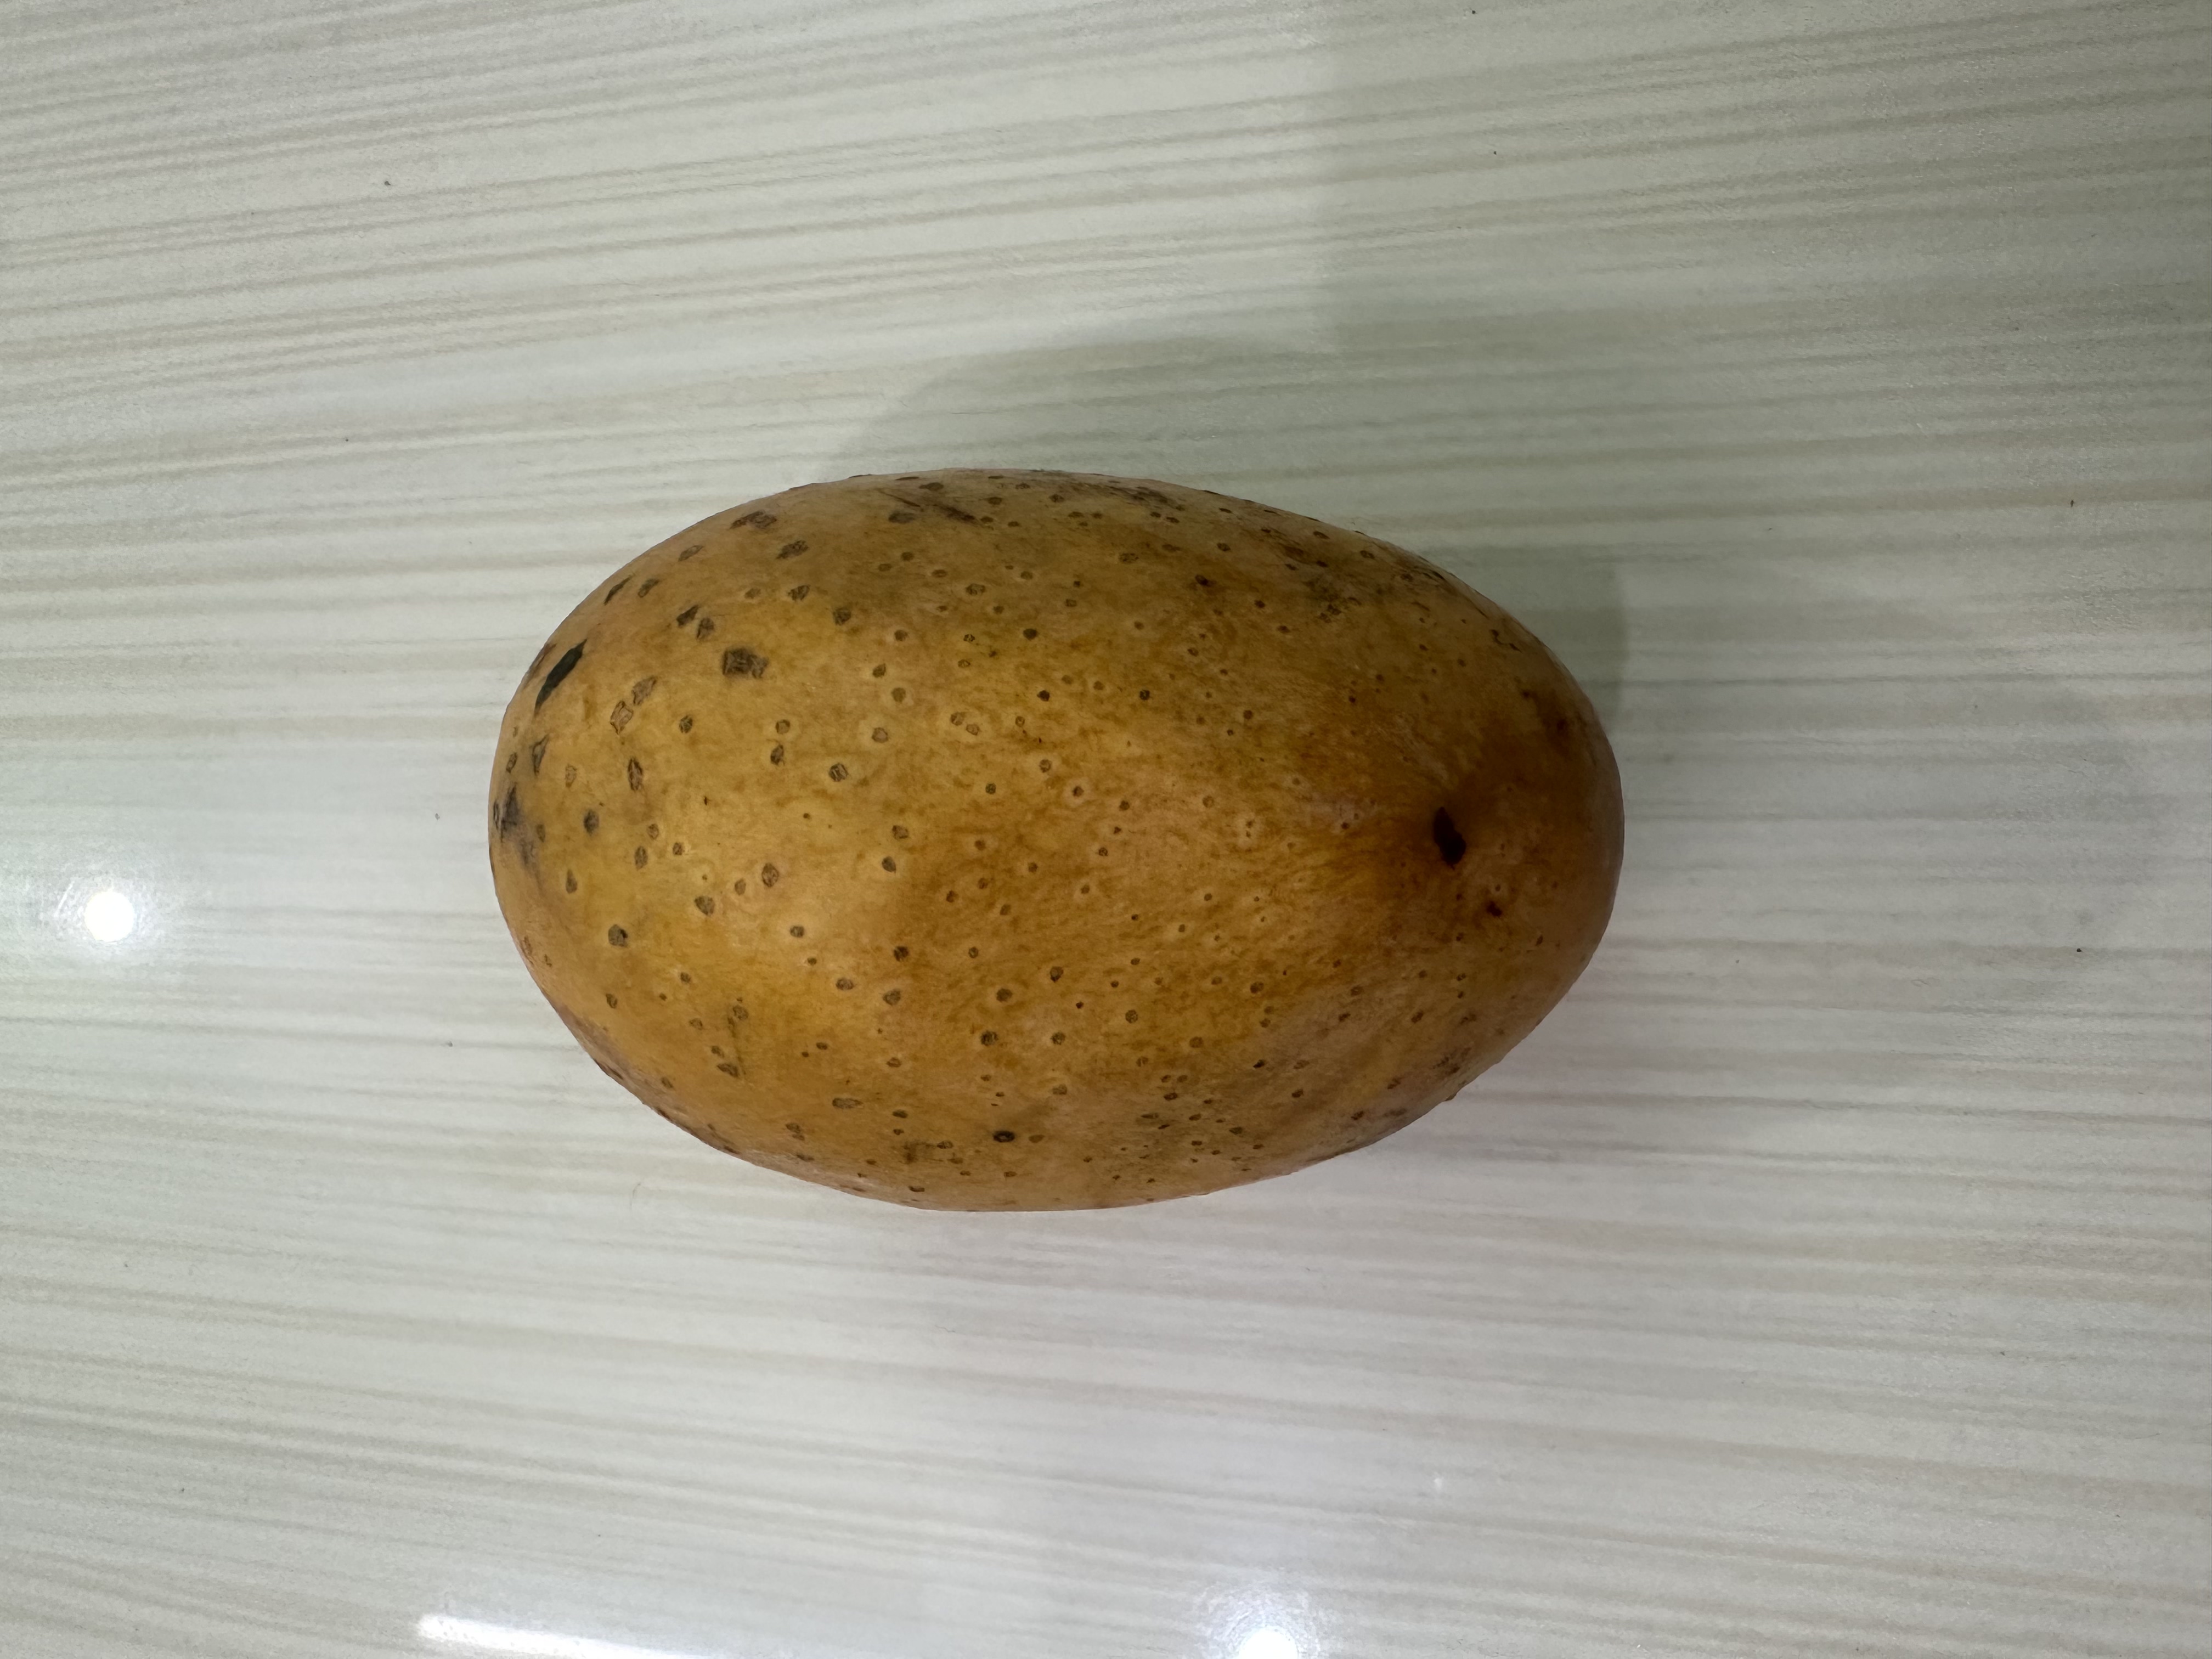
Mango variety: Langra